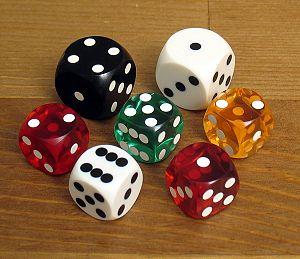
Le trictrac, plus rarement tric trac ou tric-trac, est un jeu de société de hasard raisonné pour deux joueurs qui se joue avec des dés sur un tablier semblable à celui du backgammon. Il appartient à la famille des jeux de tables.